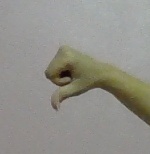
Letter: waw